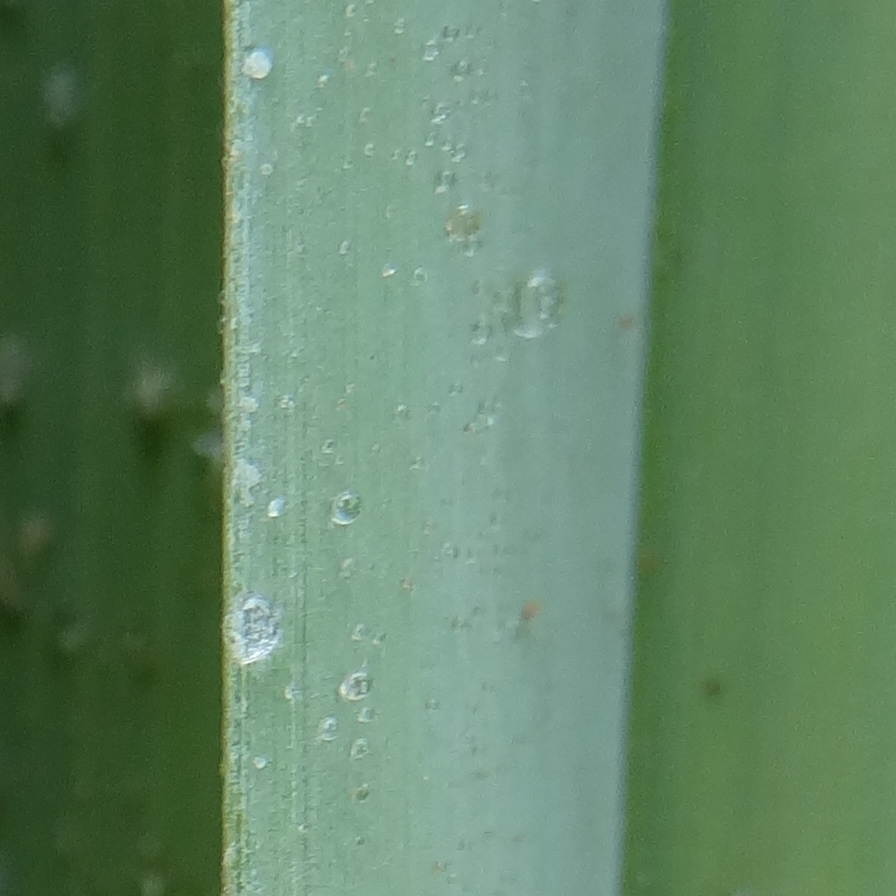
Label: Honey